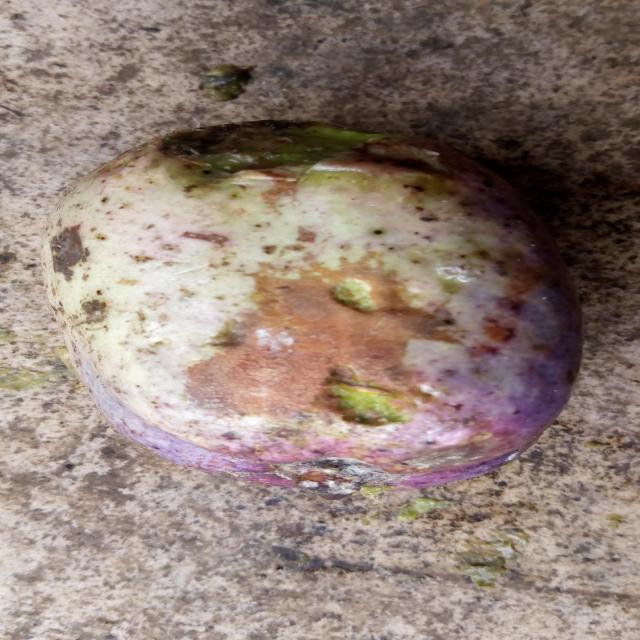
Plum grade: cracked